William Alexander (American football)

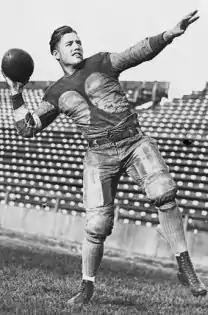

Describing the most spectacular play he ever saw, he cites one from the 1925 game against Vanderbilt. Star back Doug Wycoff was hurt, such that he had to use his substitute Dick Wright. On a muddy field, Wright ran off tackle and dodged Vanderbilt's safety Gil Reese, "usually a sure tackler," to get the touchdown to give Tech a 7 to 0 victory. Coach Alexander further recalled "The work of Douglas Wycoff against Notre Dame two years in succession was brilliant in the extreme, as was his plunging against Penn. State when we defeated them twice."